Northern Satraps

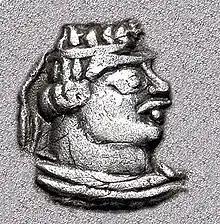
Indo-Scythian ruler Rajuvula, from his coinage.

Rajuvula is considered as one of the main Northern Satraps. He was a Great Satrap ("Mahakshatrapa") who ruled in the area of Mathura in northern India in the years around 10 CE, under the authority of the Indo-Scythian king Azilises. In Mathura, he sometimes used the term "Basileus" (king) next to his title of Satrap, which implies a higher level of autonomy from the Indo-Scythian center in northwestern India. On the obverse of his coinage, he often uses in the Greek script the title "King of Kings, the Saviour".